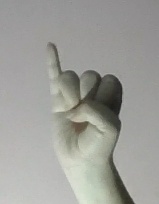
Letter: meem